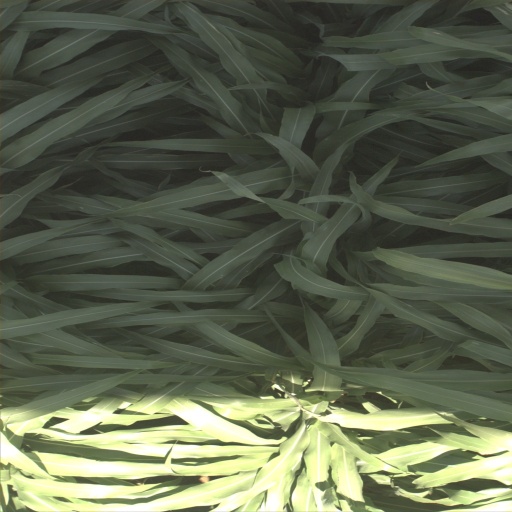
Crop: sorghum